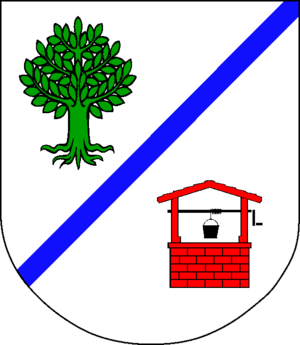
Bornholt
Coat of arms of Bornholt
Bornholt er en kommune og en by i det nordlige Tyskland, beliggende i Amt Mittelholstein i den sydlige del af Kreis Rendsborg-Egernførde. Kreis Rendsborg-Egernførde ligger i den centrale del af delstaten Slesvig-Holsten.